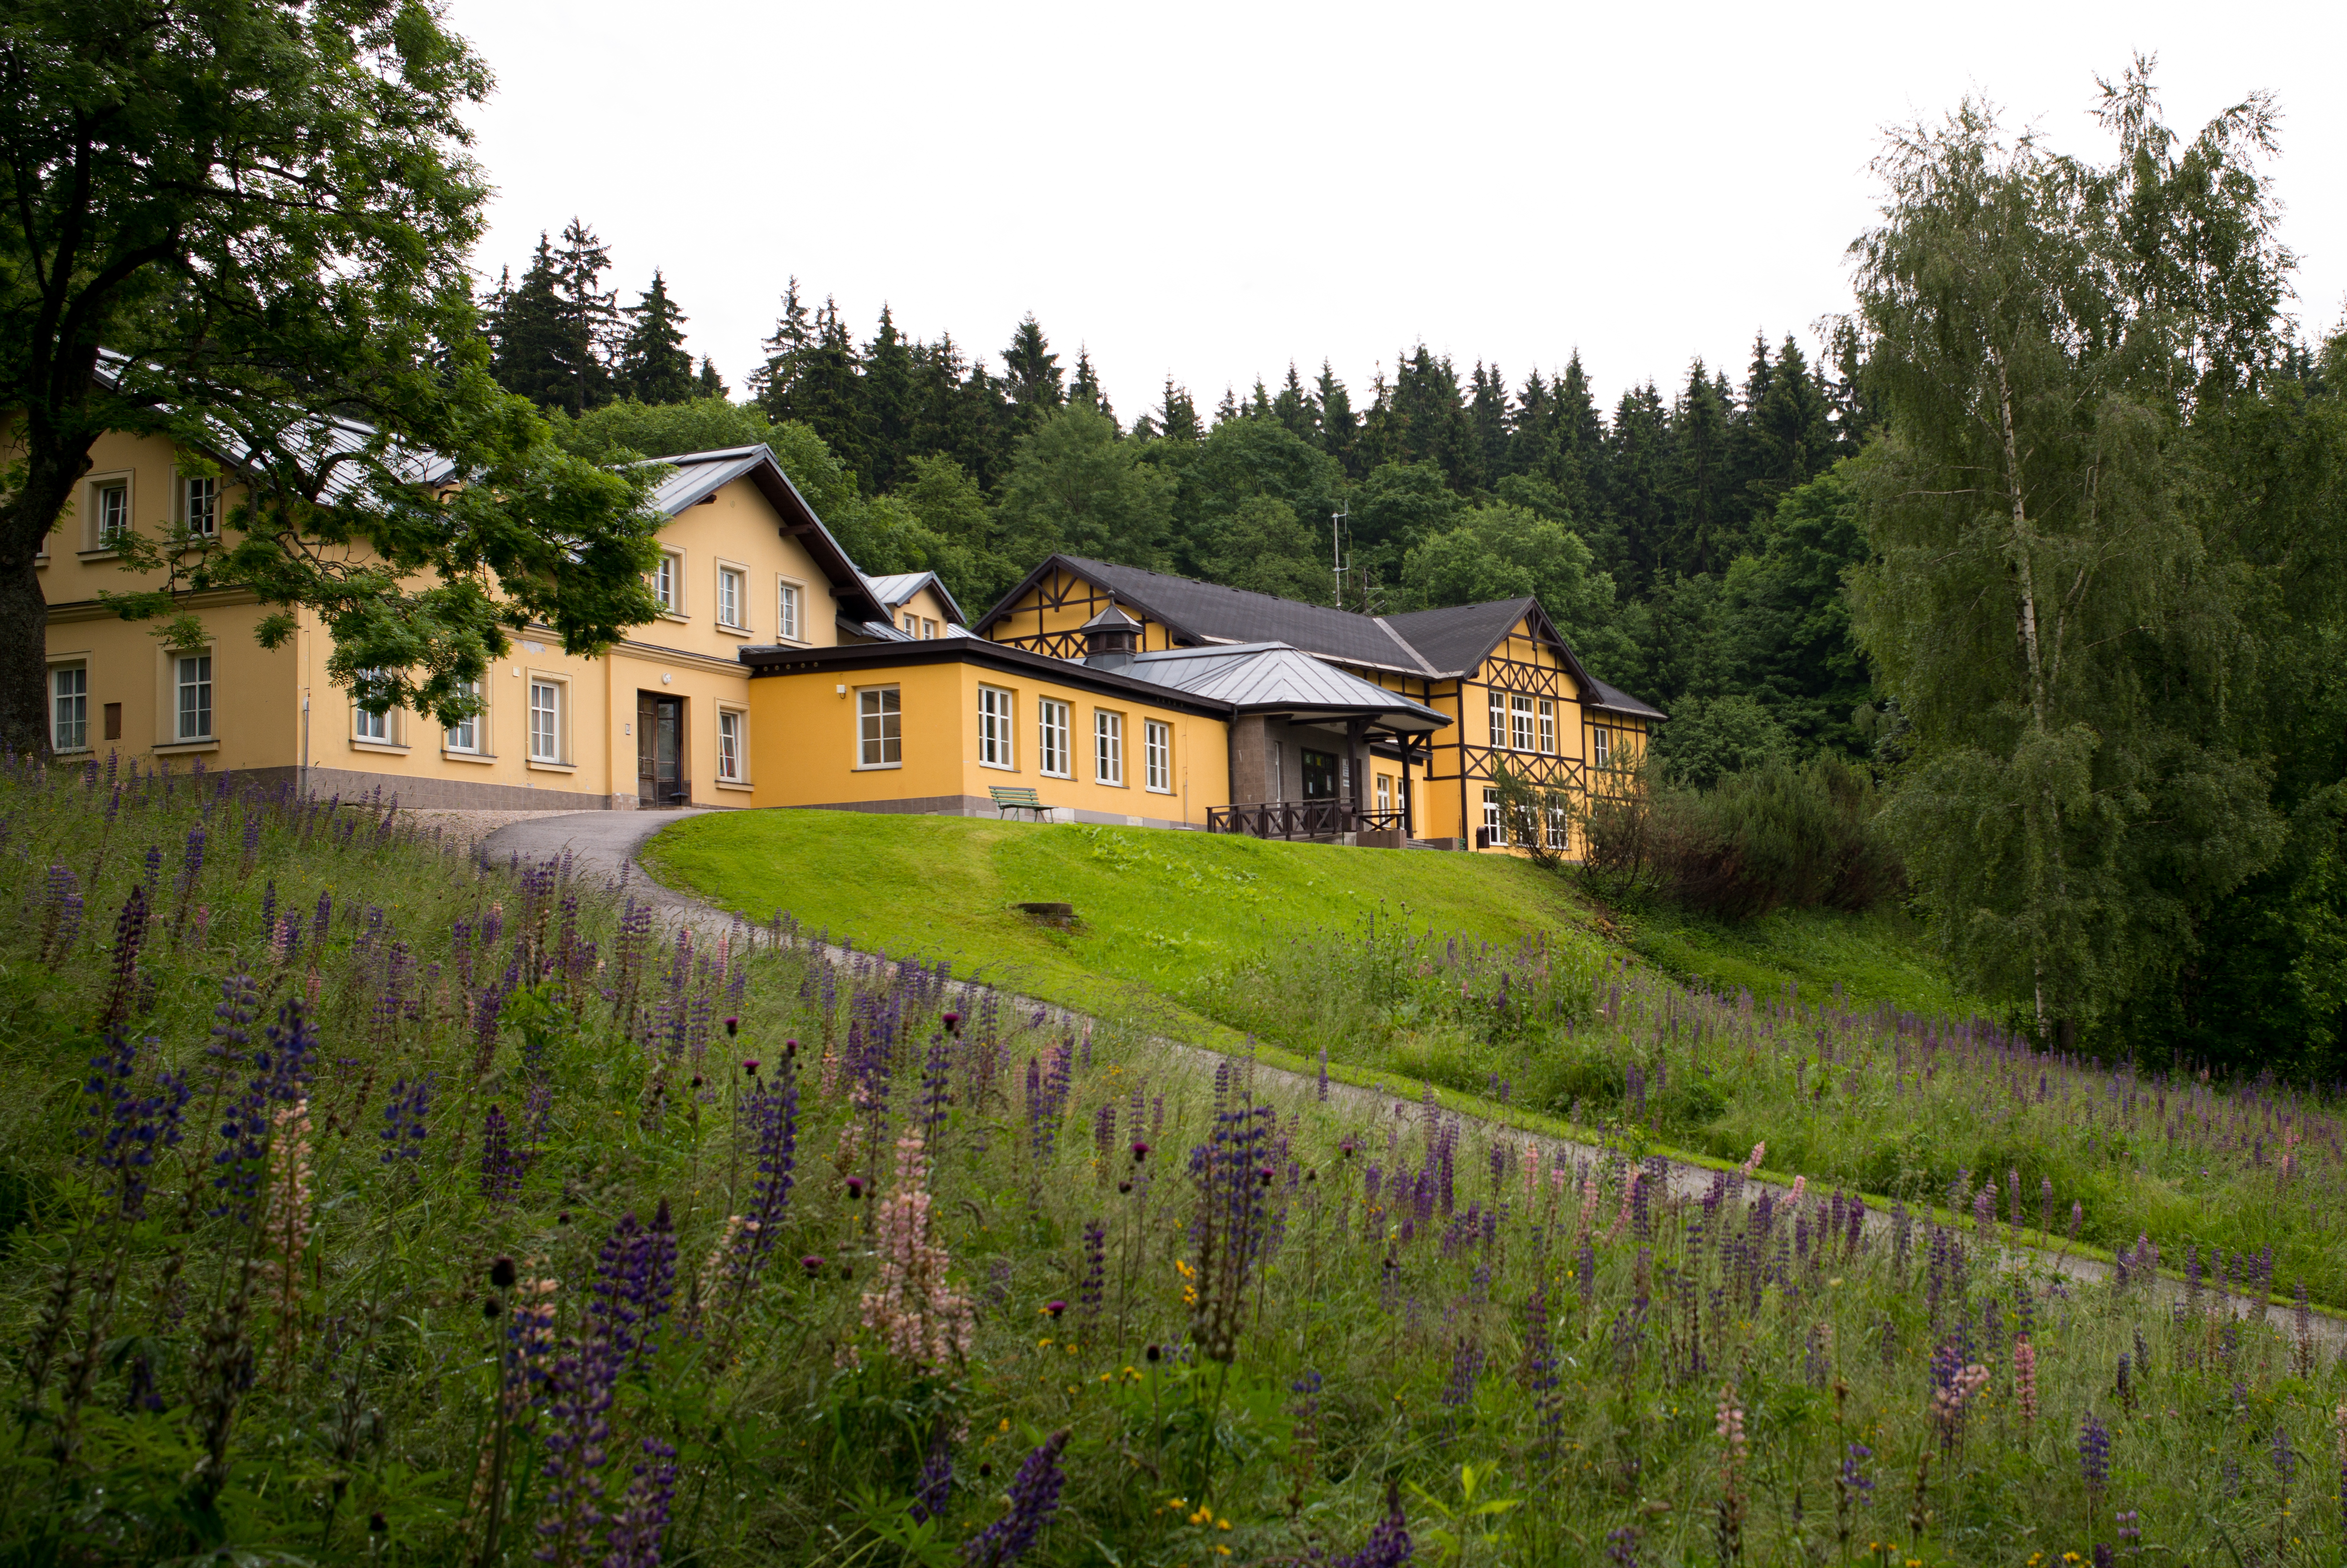
landscape, tree, nature, forest, outdoor, hiking, trail, farm, meadow, house, chateau, home, valley, mountain range, summer, travel, village, environment, europe, cottage, education, trees, hills, m, mountains, farmhouse, pines, public, schoolhouse, school, 28, estate, leica, 240, czech, bohemia, cesko, summicron, krkonose, mlyn, spindleruv, evergreens, priroda, vylet, active, leto, hory, riesengebirge, udoli, skola, manor house, rural area